Paine Field

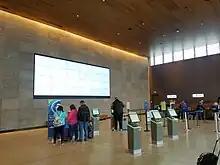
Interior of the passenger terminal in the check-in lobby

Several local governments have adopted resolutions against the use of Paine Field for commercial flights including Snohomish County (the airport's operator), the neighboring cities of Brier, Edmonds, Lynnwood, Mountlake Terrace, Mukilteo, and Woodway. Additionally, a local citizens group called "Save Our Communities" has worked to oppose any commercial flights at the airport.